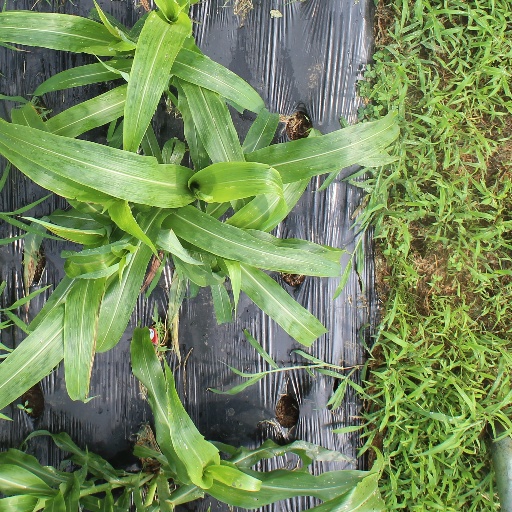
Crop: sorghum